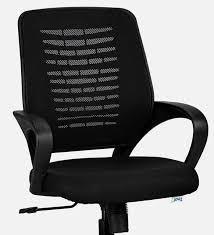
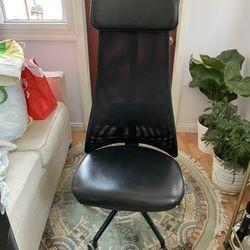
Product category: items_chair
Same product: no